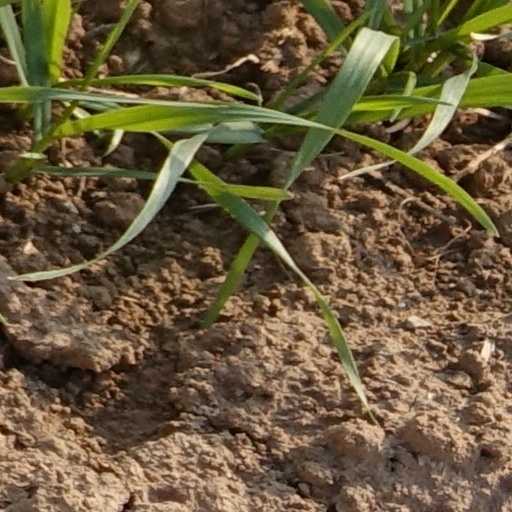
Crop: wheat